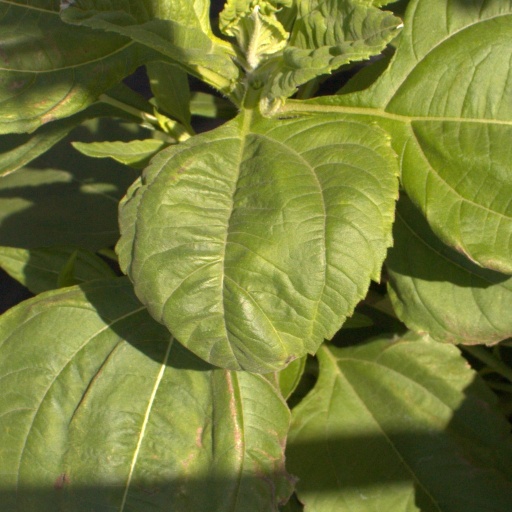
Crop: Jerusalem artichoke